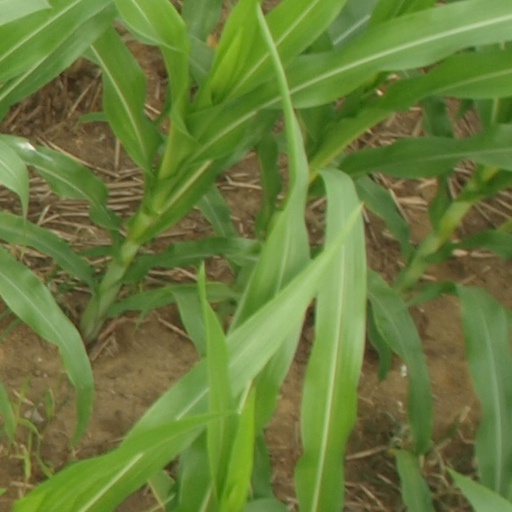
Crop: maize; corn